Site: saxony
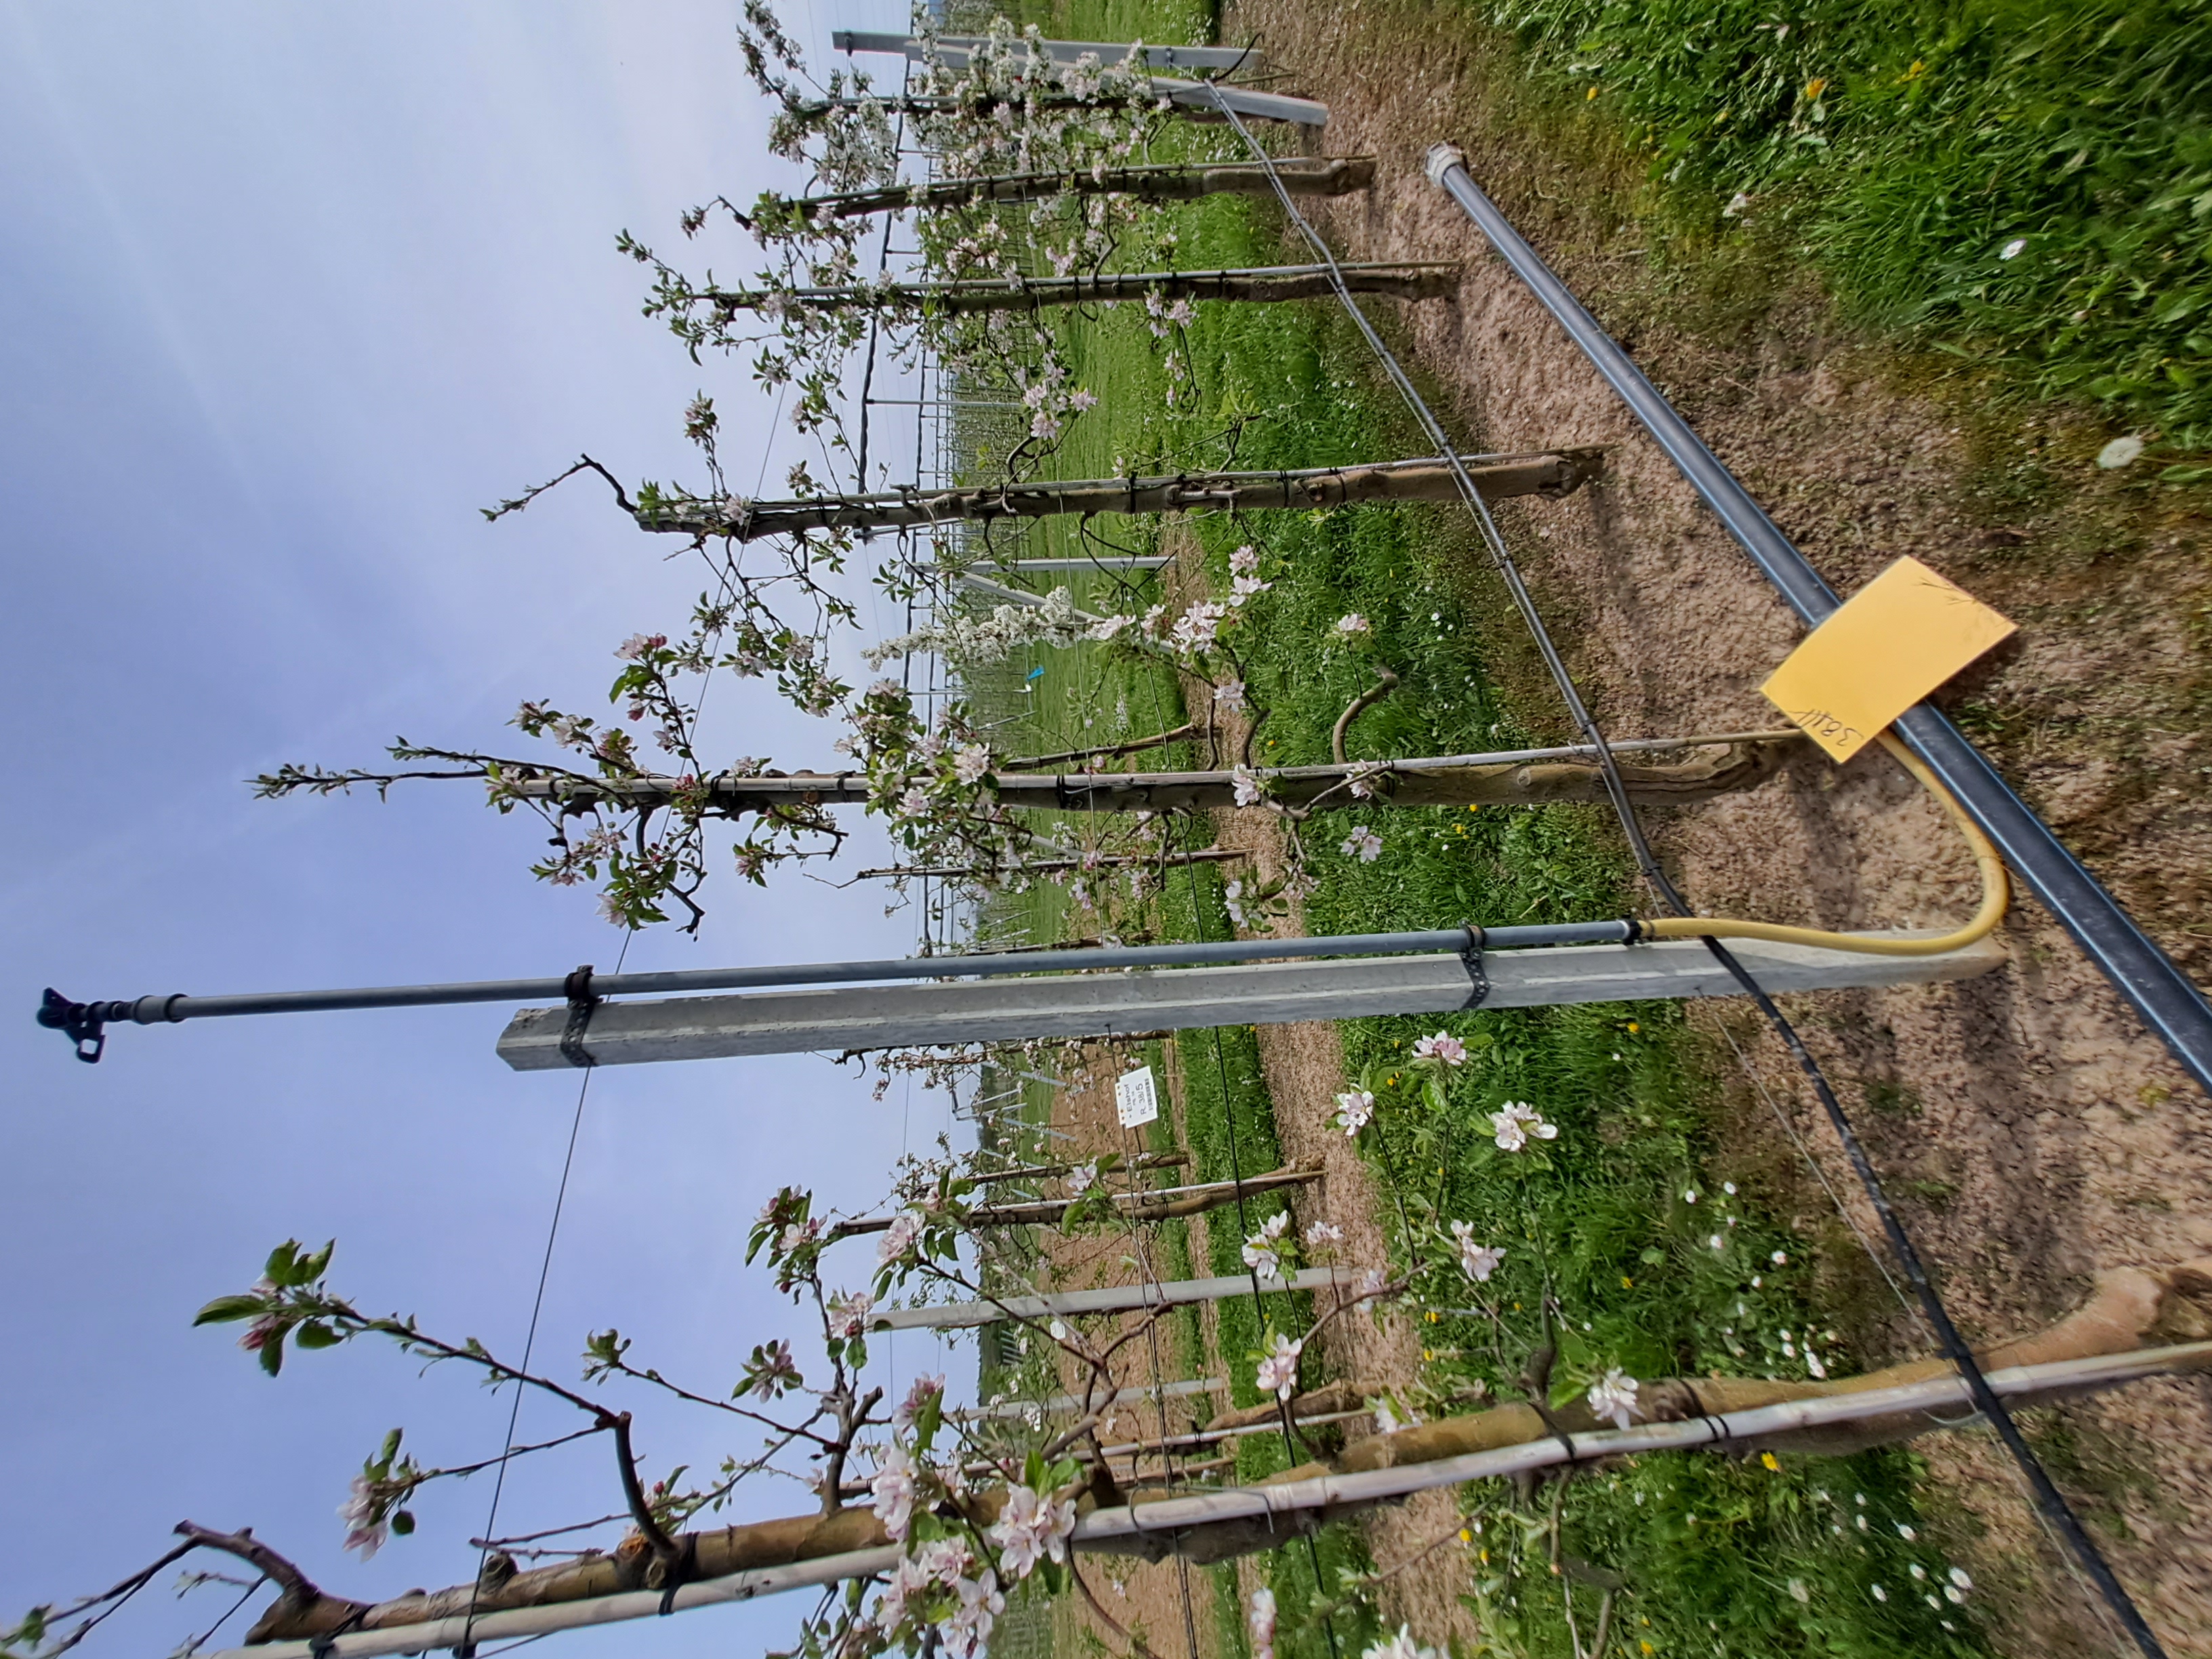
Growth stage (BBCH 65): Flowering